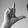
ASL letter: L